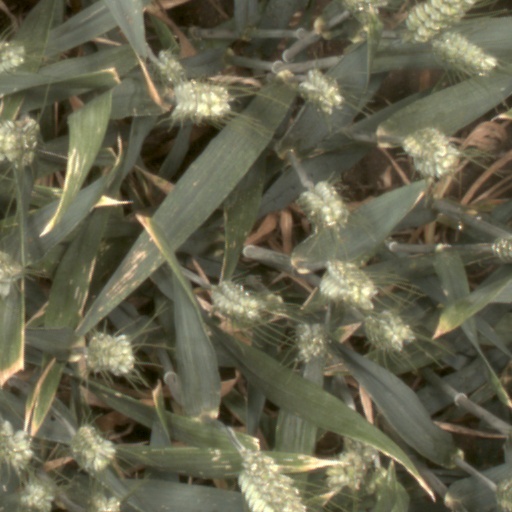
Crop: wheat